Gesto por la Paz

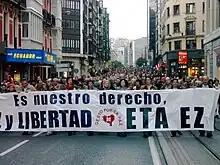
Gesto por la Paz banner at a 2007 march in Bilbao

Gesto por la Paz (Spanish: A Gesture for Peace) was a peace movement that was active in the Spanish Basque Country between 1985 and 2013. Gesto had its roots in an intitiave sponsored by the Catholic Church.